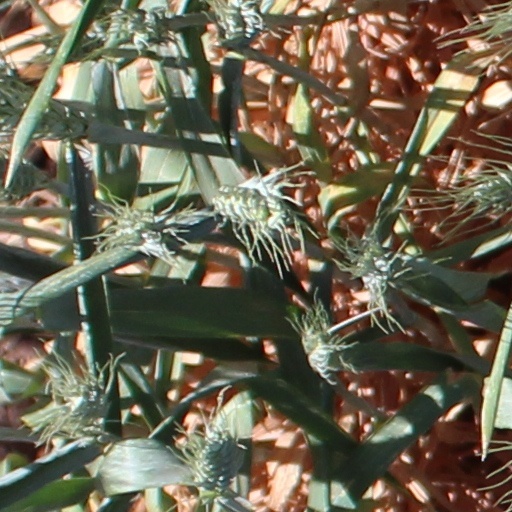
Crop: wheat